Kokoda Track campaign

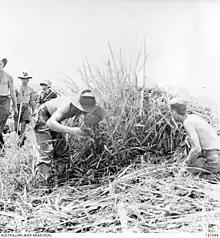
Australian troops clearing grass and obstacles from the airstrip at Kokoda. The Japanese failed to take advantage of the strip. (AWM151044)

As Potts withdrew from Isurava, Myola was lost—his force destroying anything usable as it left. Successive withdrawals towards the start of the track eased the supply burden. As Allen advanced, following the withdrawing Japanese forces, he was acutely aware of the logistical problems facing his force. He faced pressure from Blamey and MacArthur to advance his forces without being able to assure their supply. His reluctance to do so was a significant factor leading to his replacement. McCarthy observes: "There was little that General Vasey could add immediately to General Allen's planning."